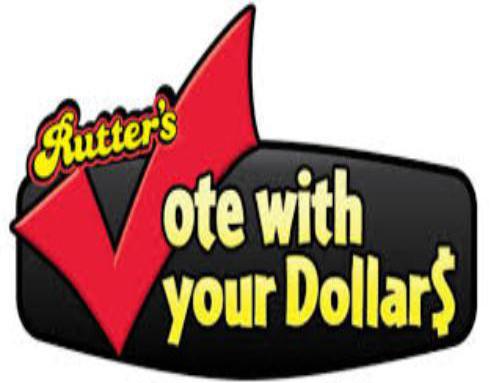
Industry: Food